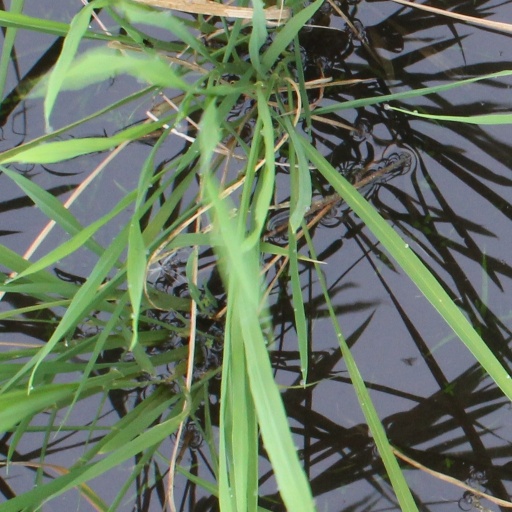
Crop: rice